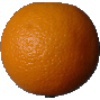
Label: Orange 1